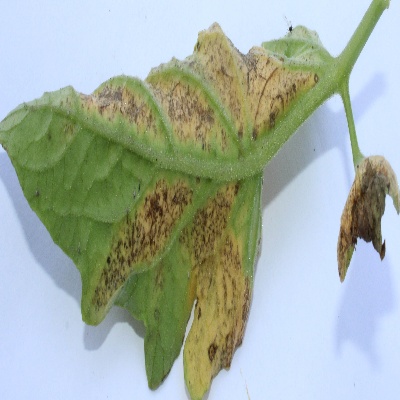
Crop: Tomato
Condition: verticulium wilt